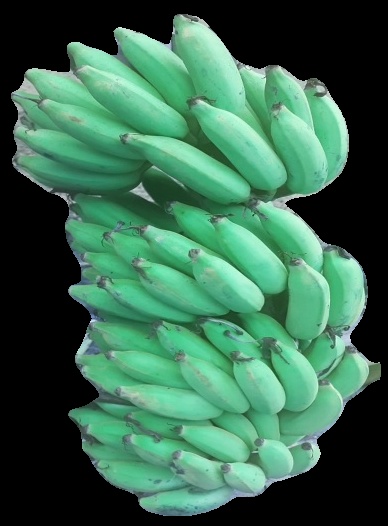
Variety: elakki-bale
Grade: grade2